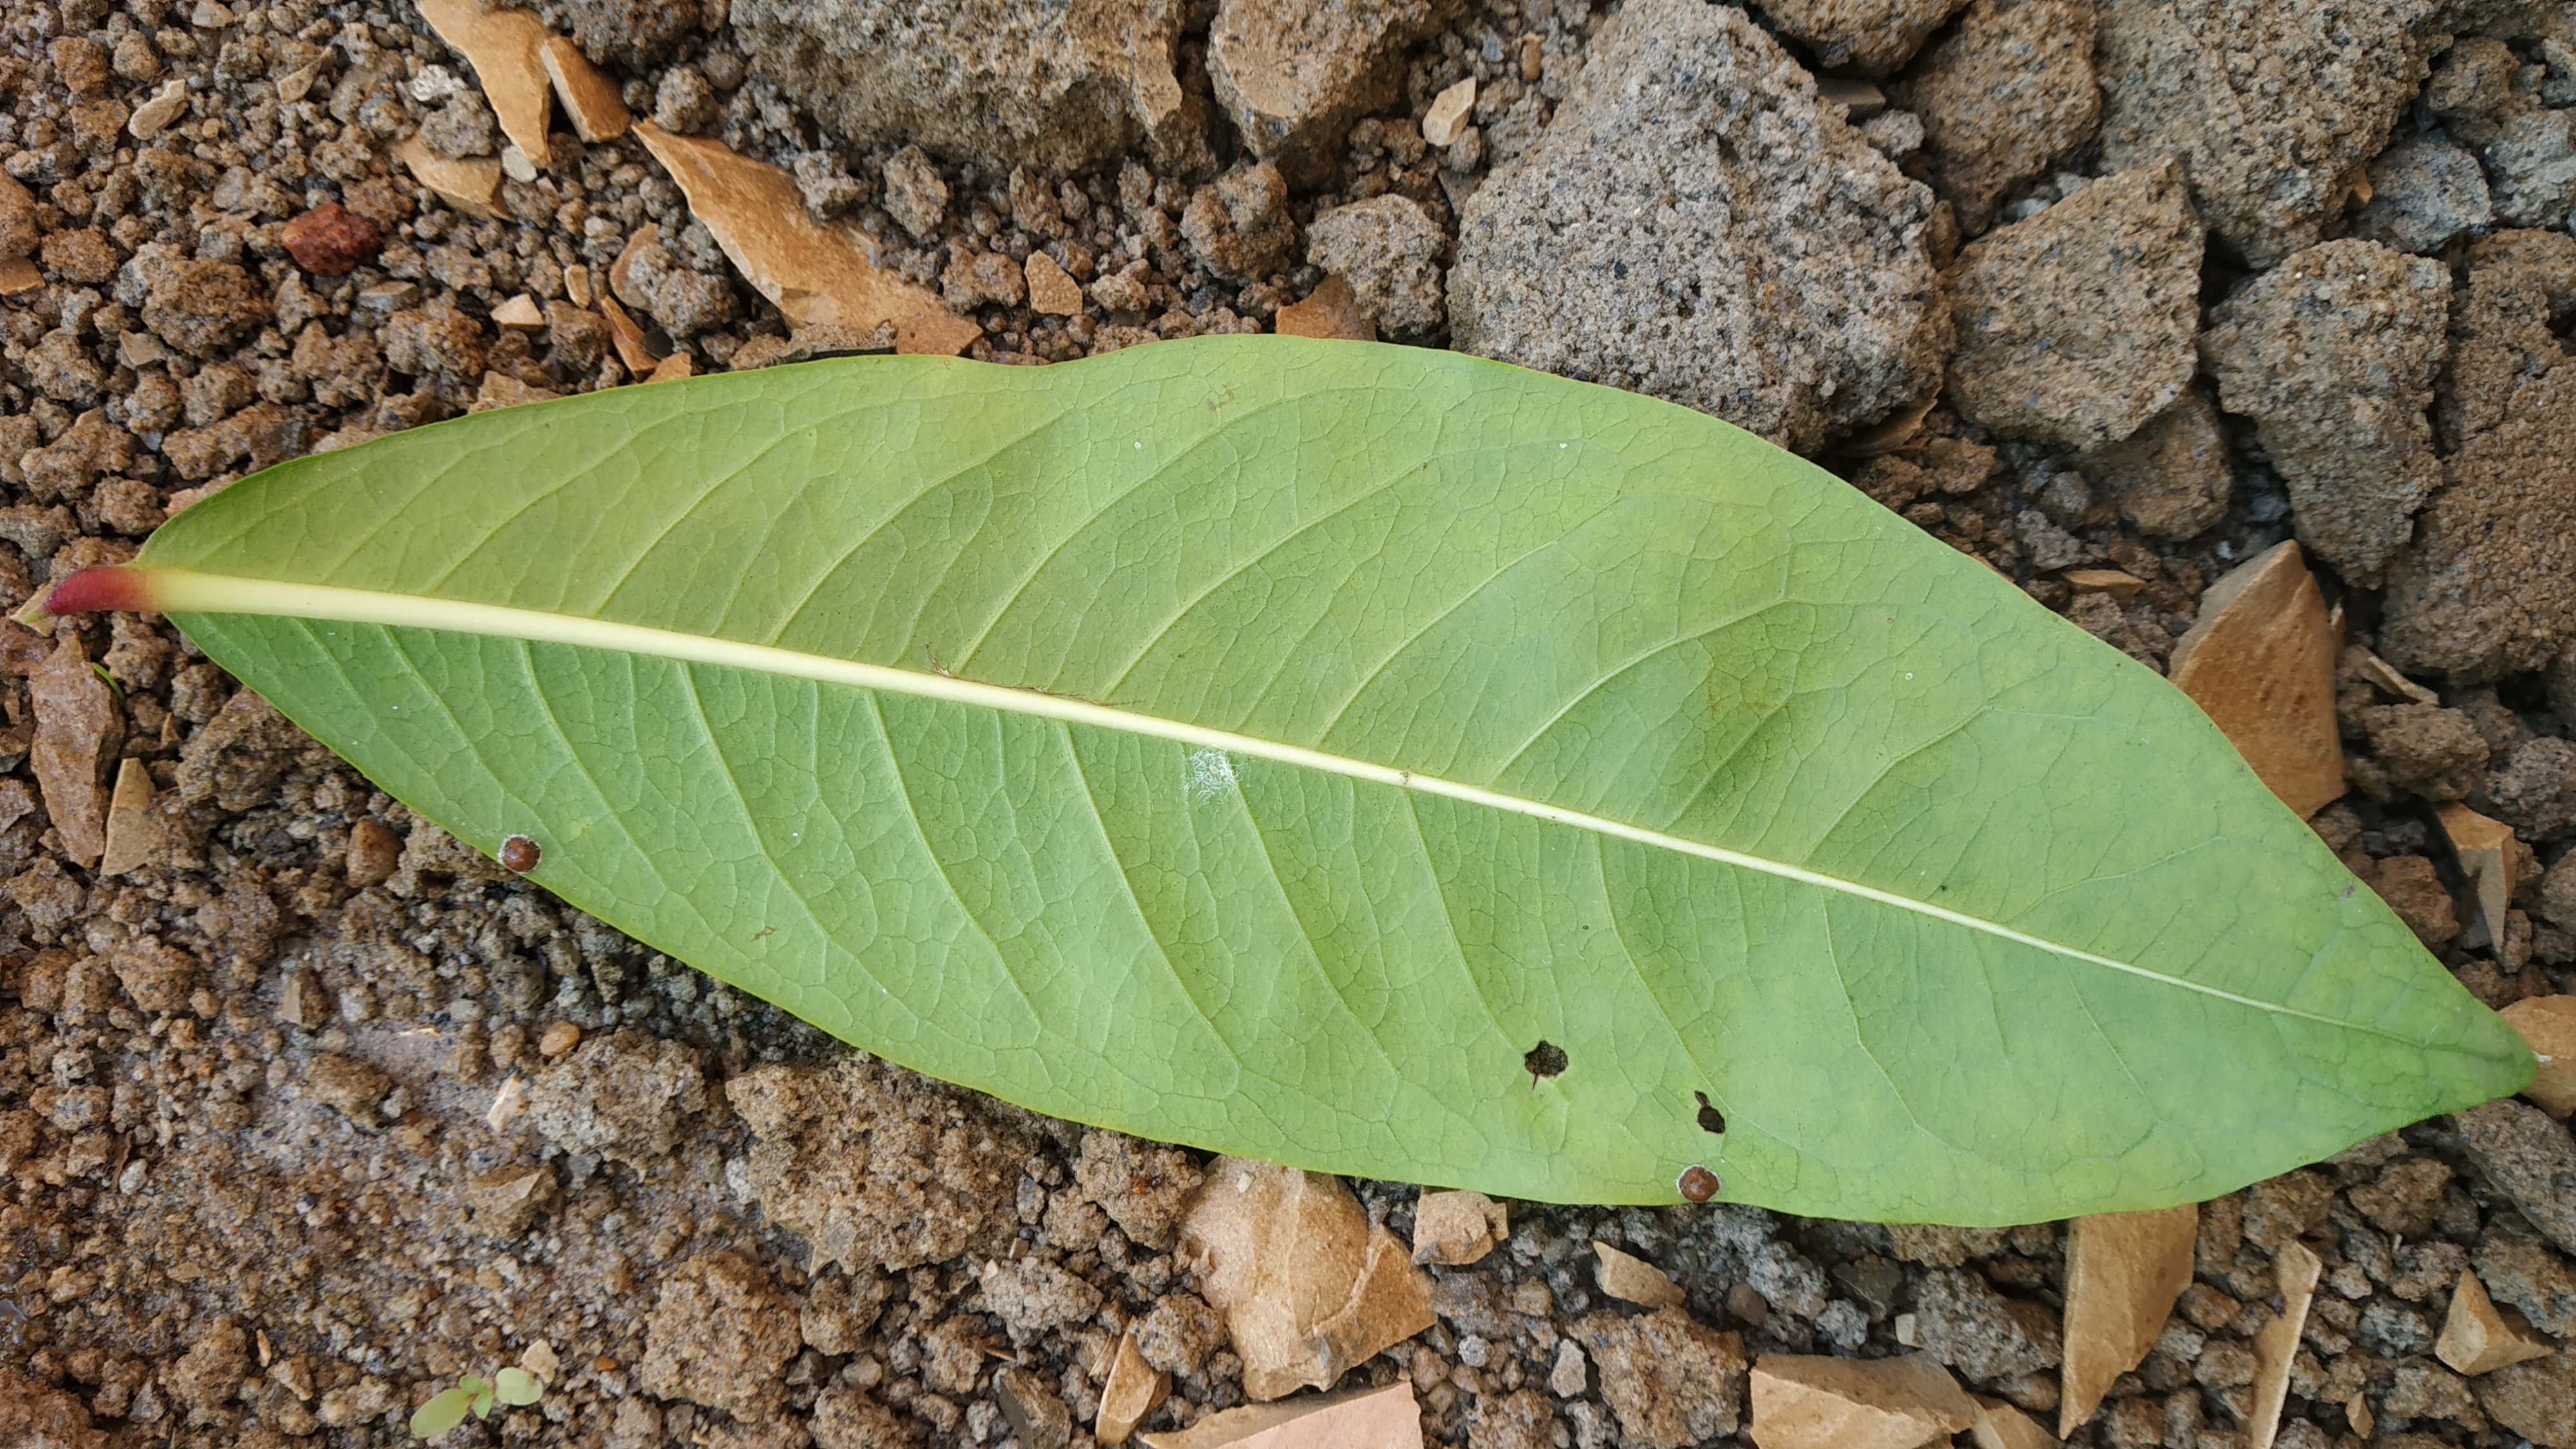
Plant: kepala